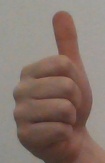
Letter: aleff